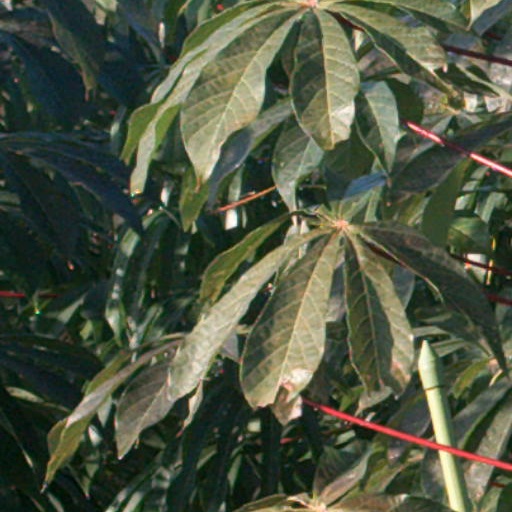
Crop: cassava